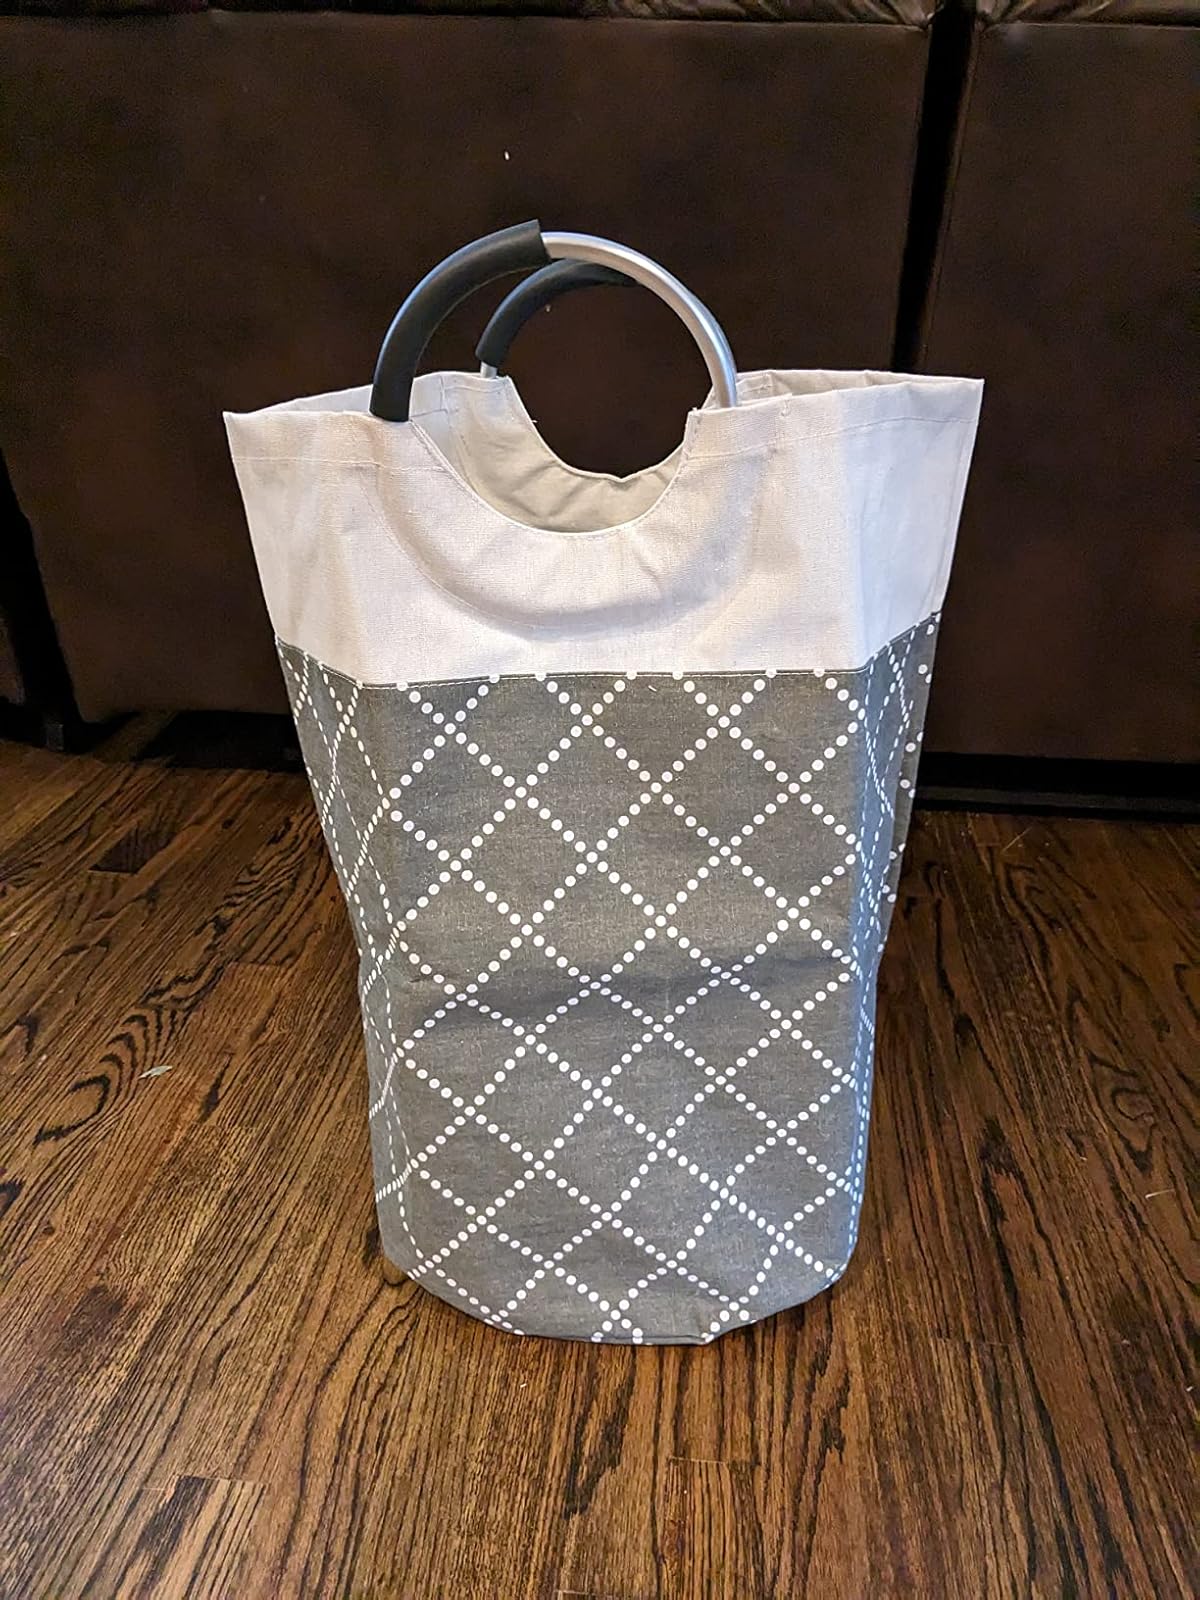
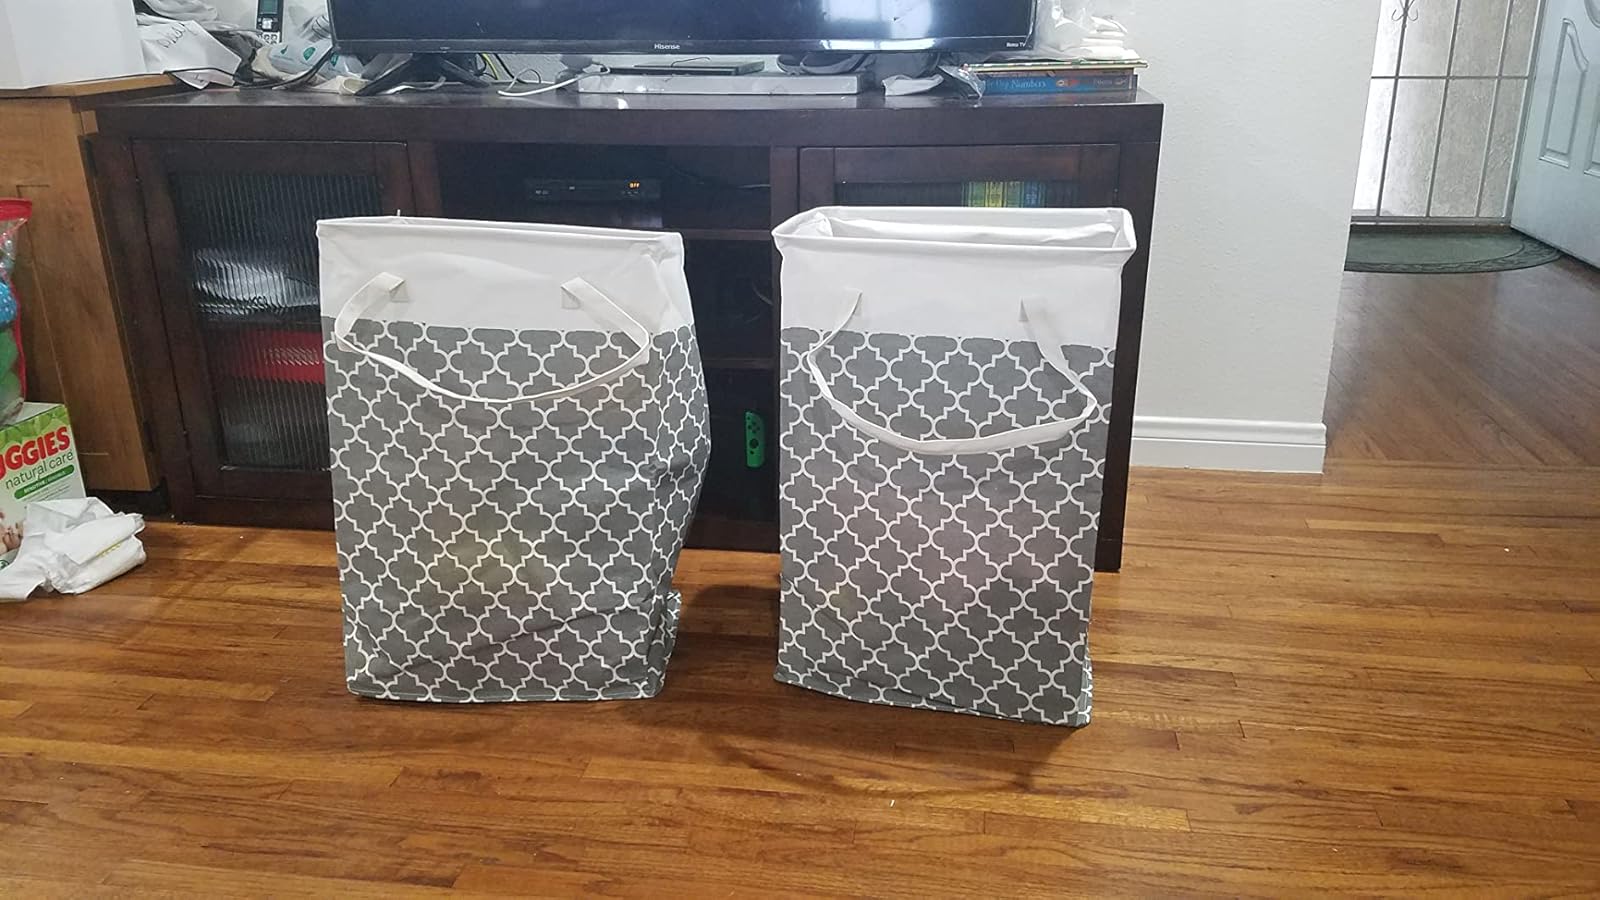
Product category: items_hamper
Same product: no